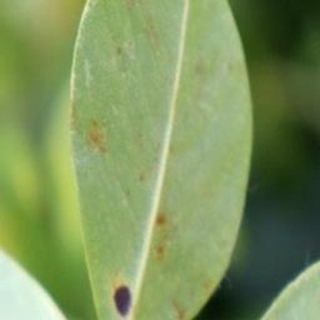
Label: groundnut_late_leaf_spot